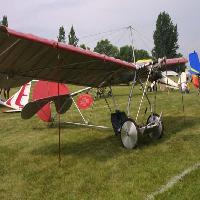
Weather: cloudy or overcast